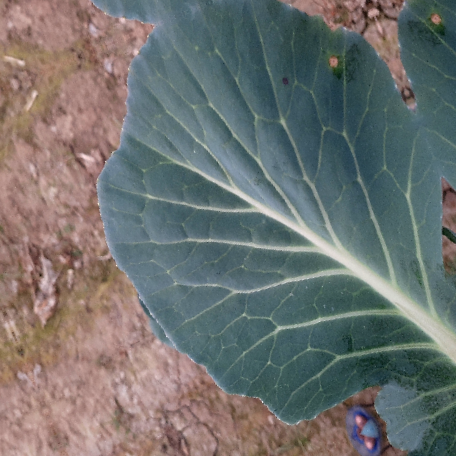
Label: Disease Free